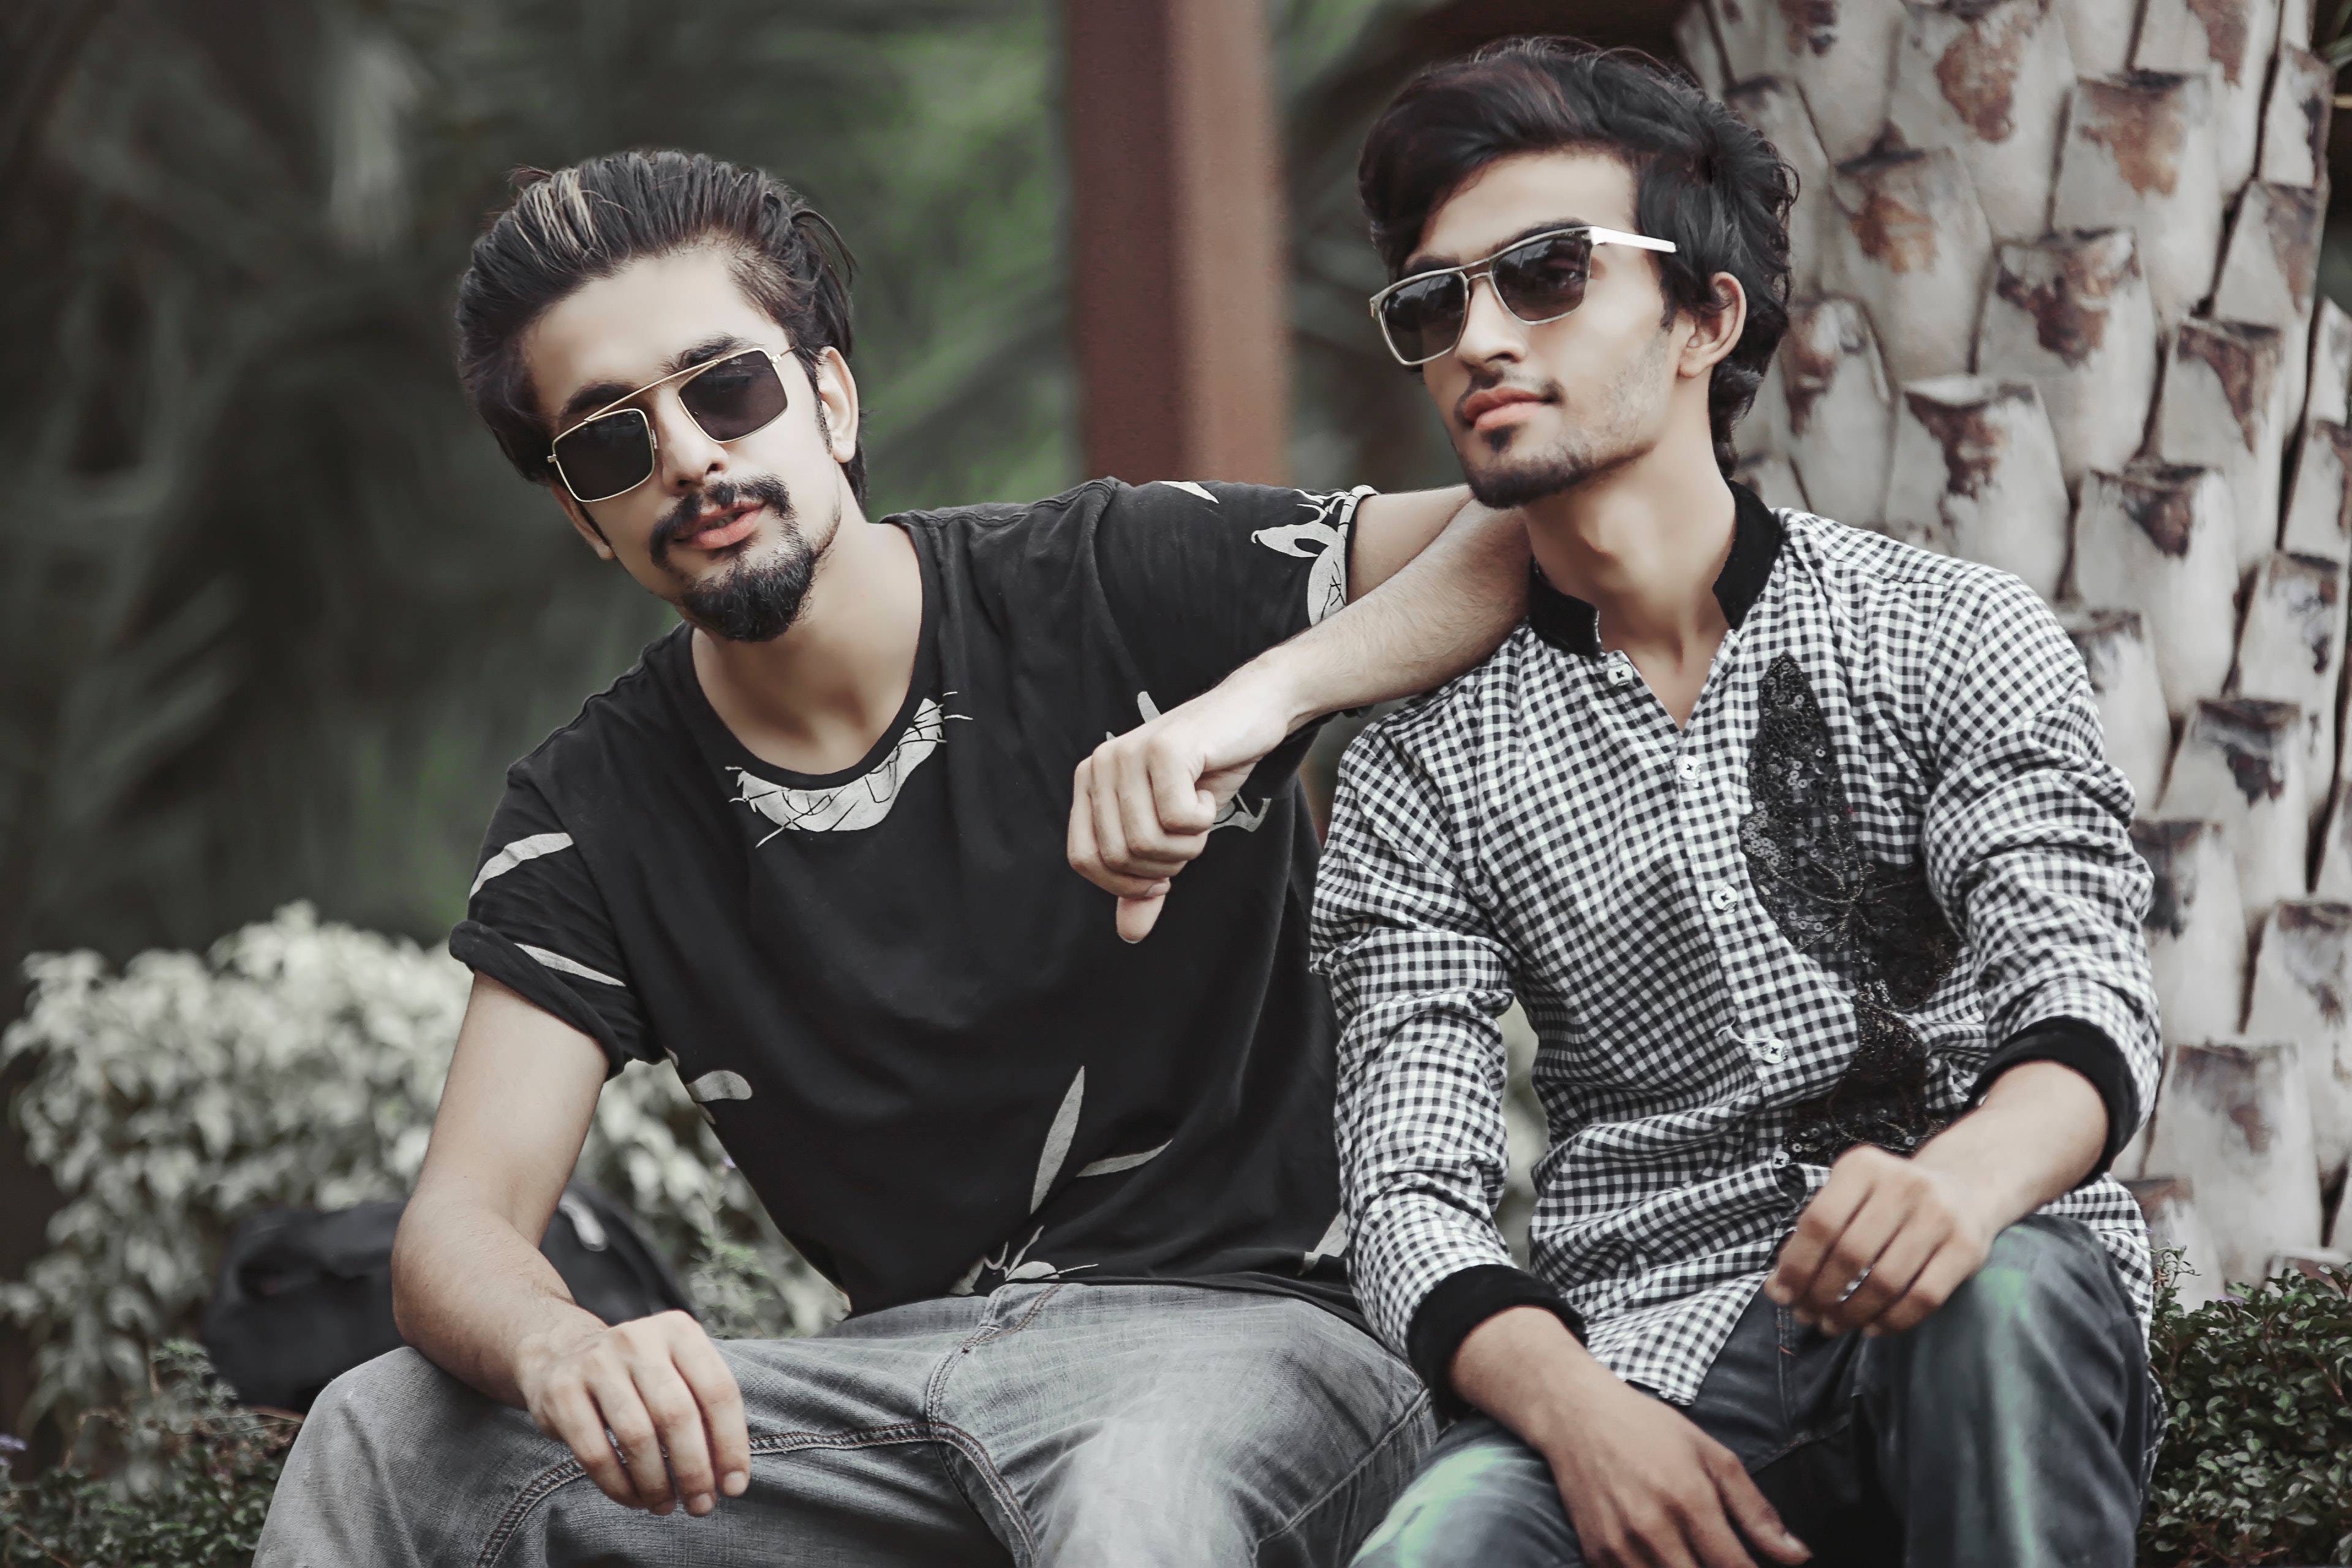
eyewear, cool, people, glasses, sunglasses, fashion, fun, photography, sitting, vision care, photo shoot, facial hair, flash photography, beard, t shirt, black hair, style